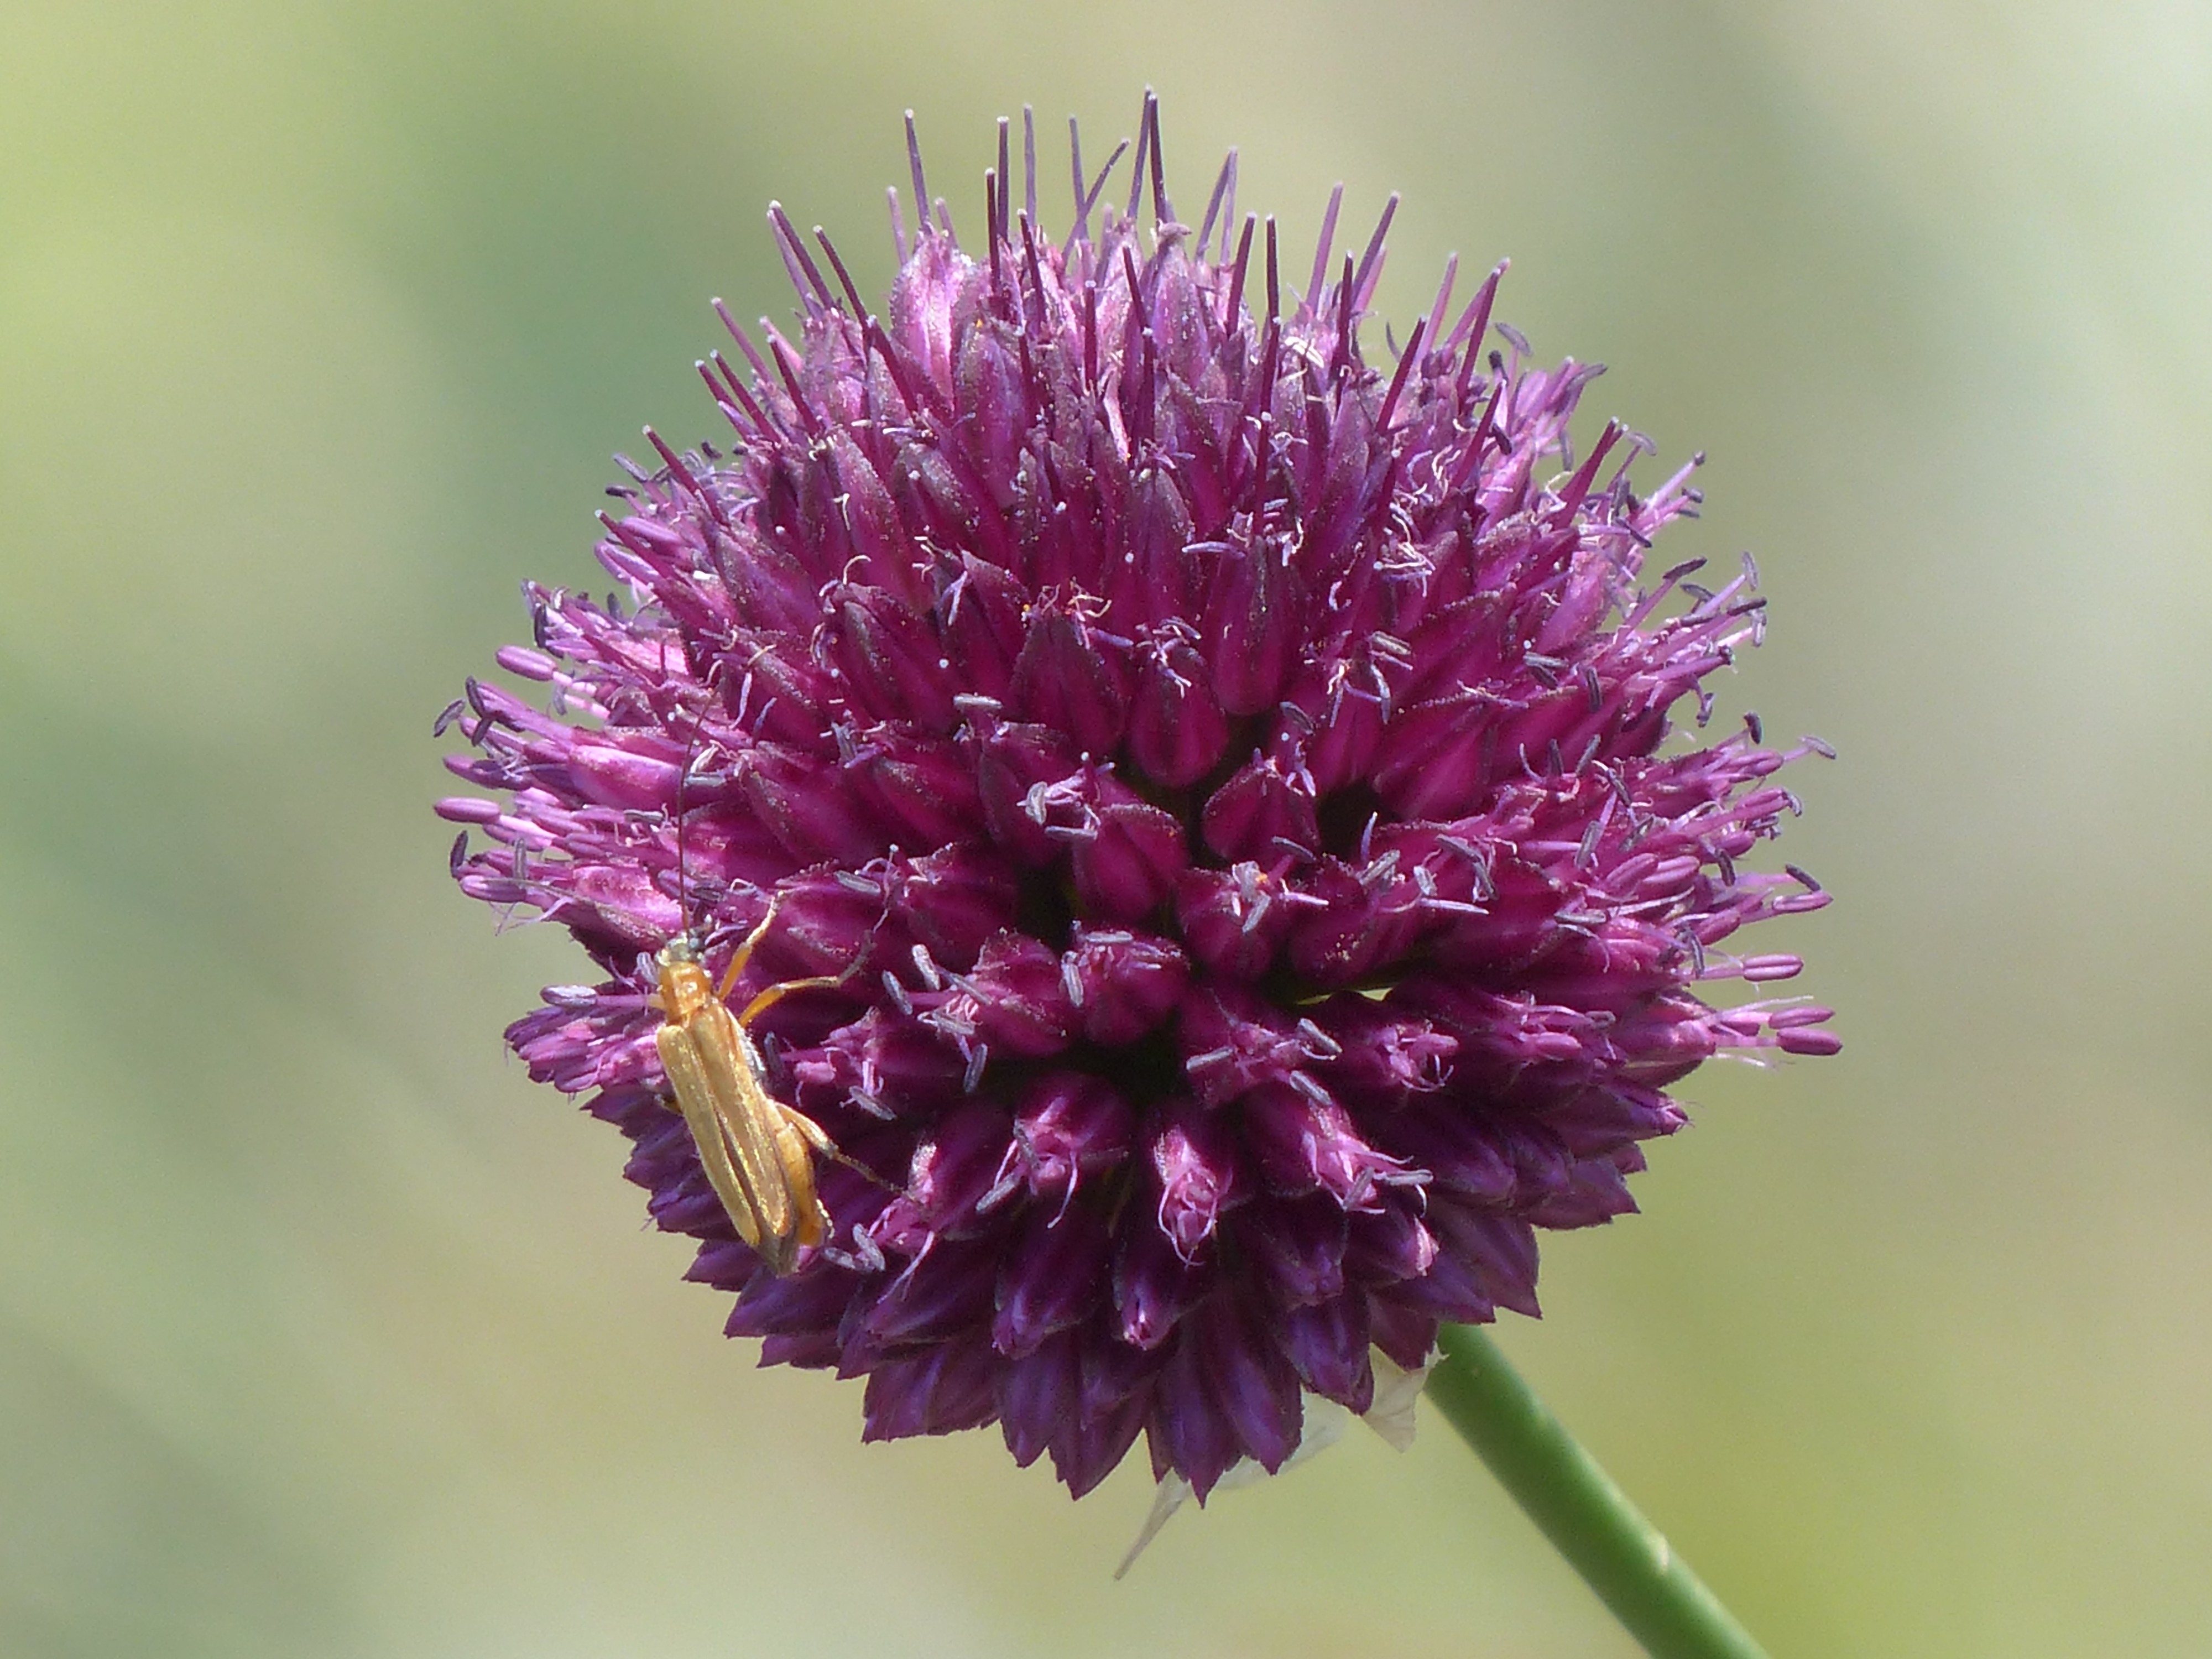
blossom, plant, flower, purple, petal, bloom, red, herb, produce, botany, flora, orchid, wildflower, close up, orchidaceae, macro photography, asparagales, flowering plant, dark purple, although, plant stem, land plant, onion genus, black cabbage roses, nigritella nigra, ordinary cabbage rose, cabbage rose, nigritella, kohlroeserl